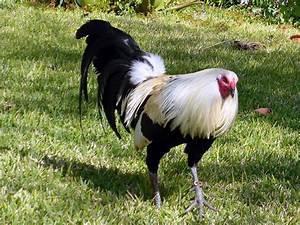
chicken